Galantine
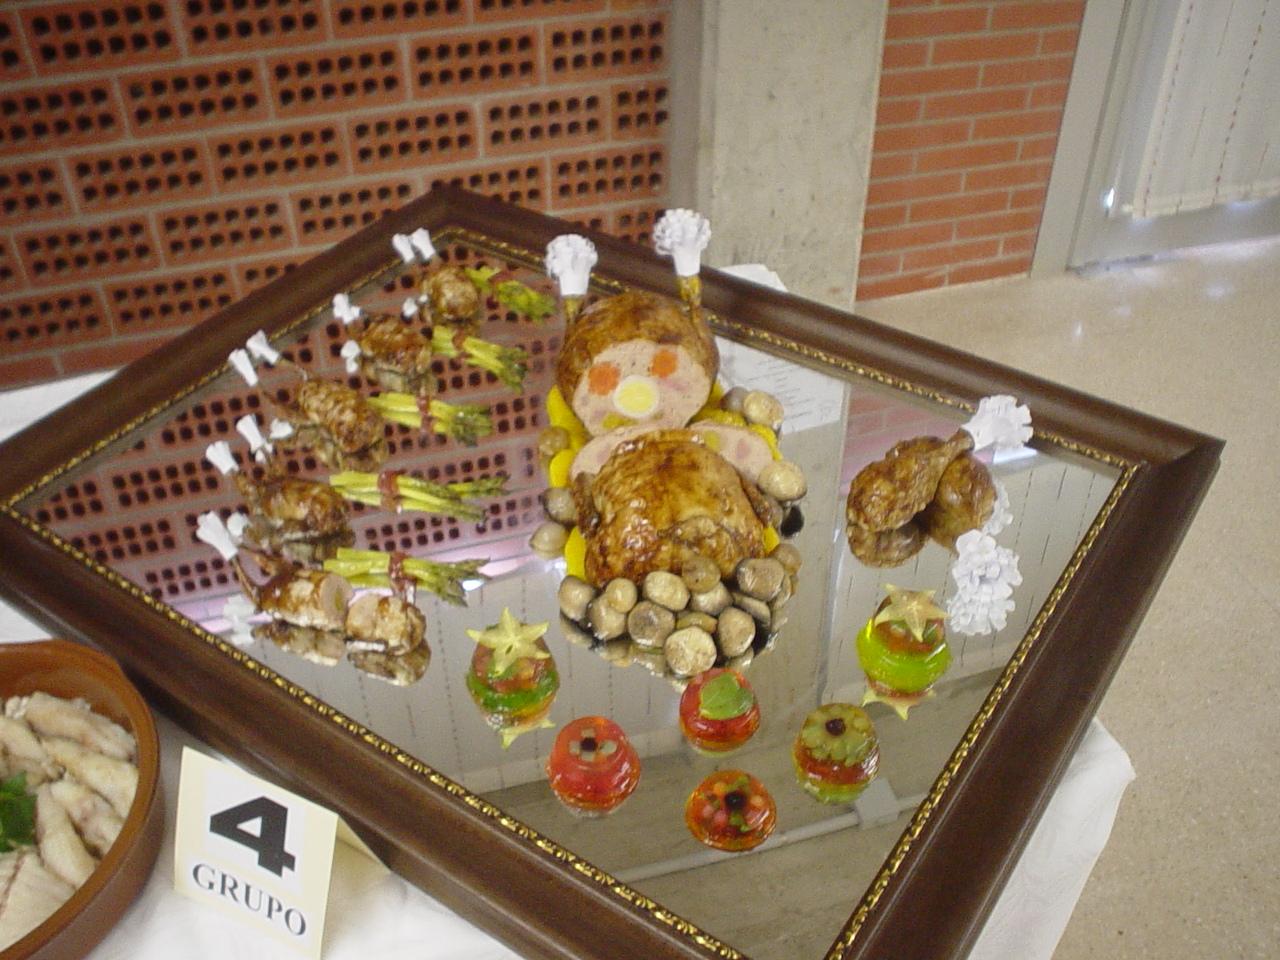
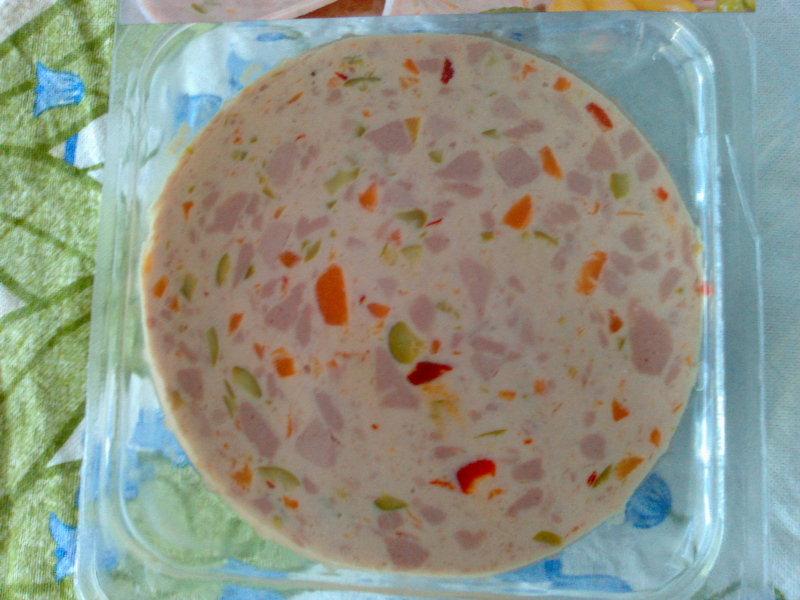
Also known as:
ar - Arabic: غلنتين
az - Azerbaijani: Qalantin
de - German: Galantine
eo - Esperanto: Galantino
es - Spanish: Galantina
et - Estonian: Galantiin
fr - French: Galantine
hy - Armenian: Գալանտին
io - Ido: Galanteno
it - Italian: Galantina
ja - Japanese: ガランティーヌ
jv - Javanese: Galantine
ko - Korean: 갈랑틴
la - Latin: Galantina
lt - Lithuanian: Galantinas
nb - Norwegian Bokmål: Galantines
pl - Polish: Galantyna
pt - Portuguese: Galantina
ru - Russian: Галантин
sv - Swedish: Galantines
uk - Ukrainian: Галантин
Category: fish, meat (stuffed food)
Cuisine: French
Associated cuisines: French
Area: France
Countries: France
Region: Western Europe, , , ,
The dish of boned, stuffed meat, most commonly poultry or fish, usually poached and served cold coated with meat jelly.